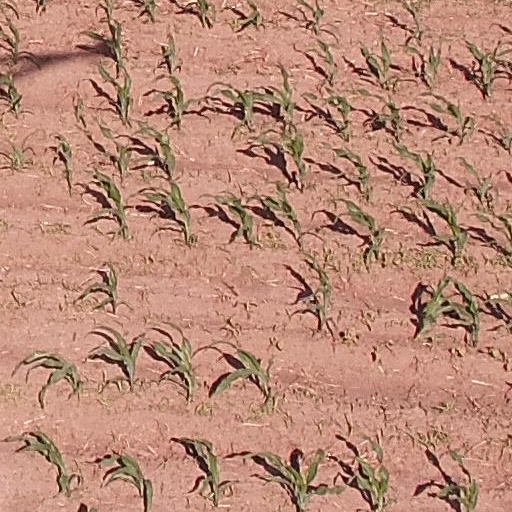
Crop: maize; corn